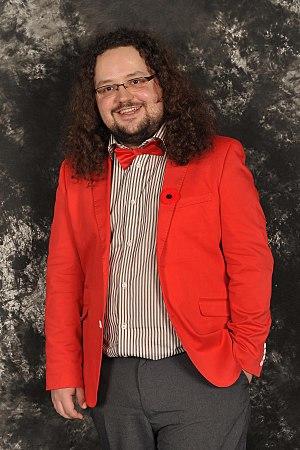
Alexandre D. Nickner, au Gala Excell'Or de la Chambre de commerce et d'industrie d'Abitibi-Ouest en 2015.
Clermont est une municipalité de canton de la province du Québec, dans la municipalité régionale de comté d'Abitibi-Ouest de la région administrative Abitibi-Témiscamingue.